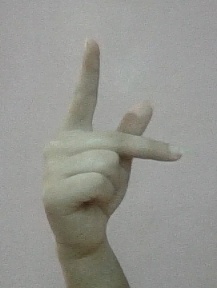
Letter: dha